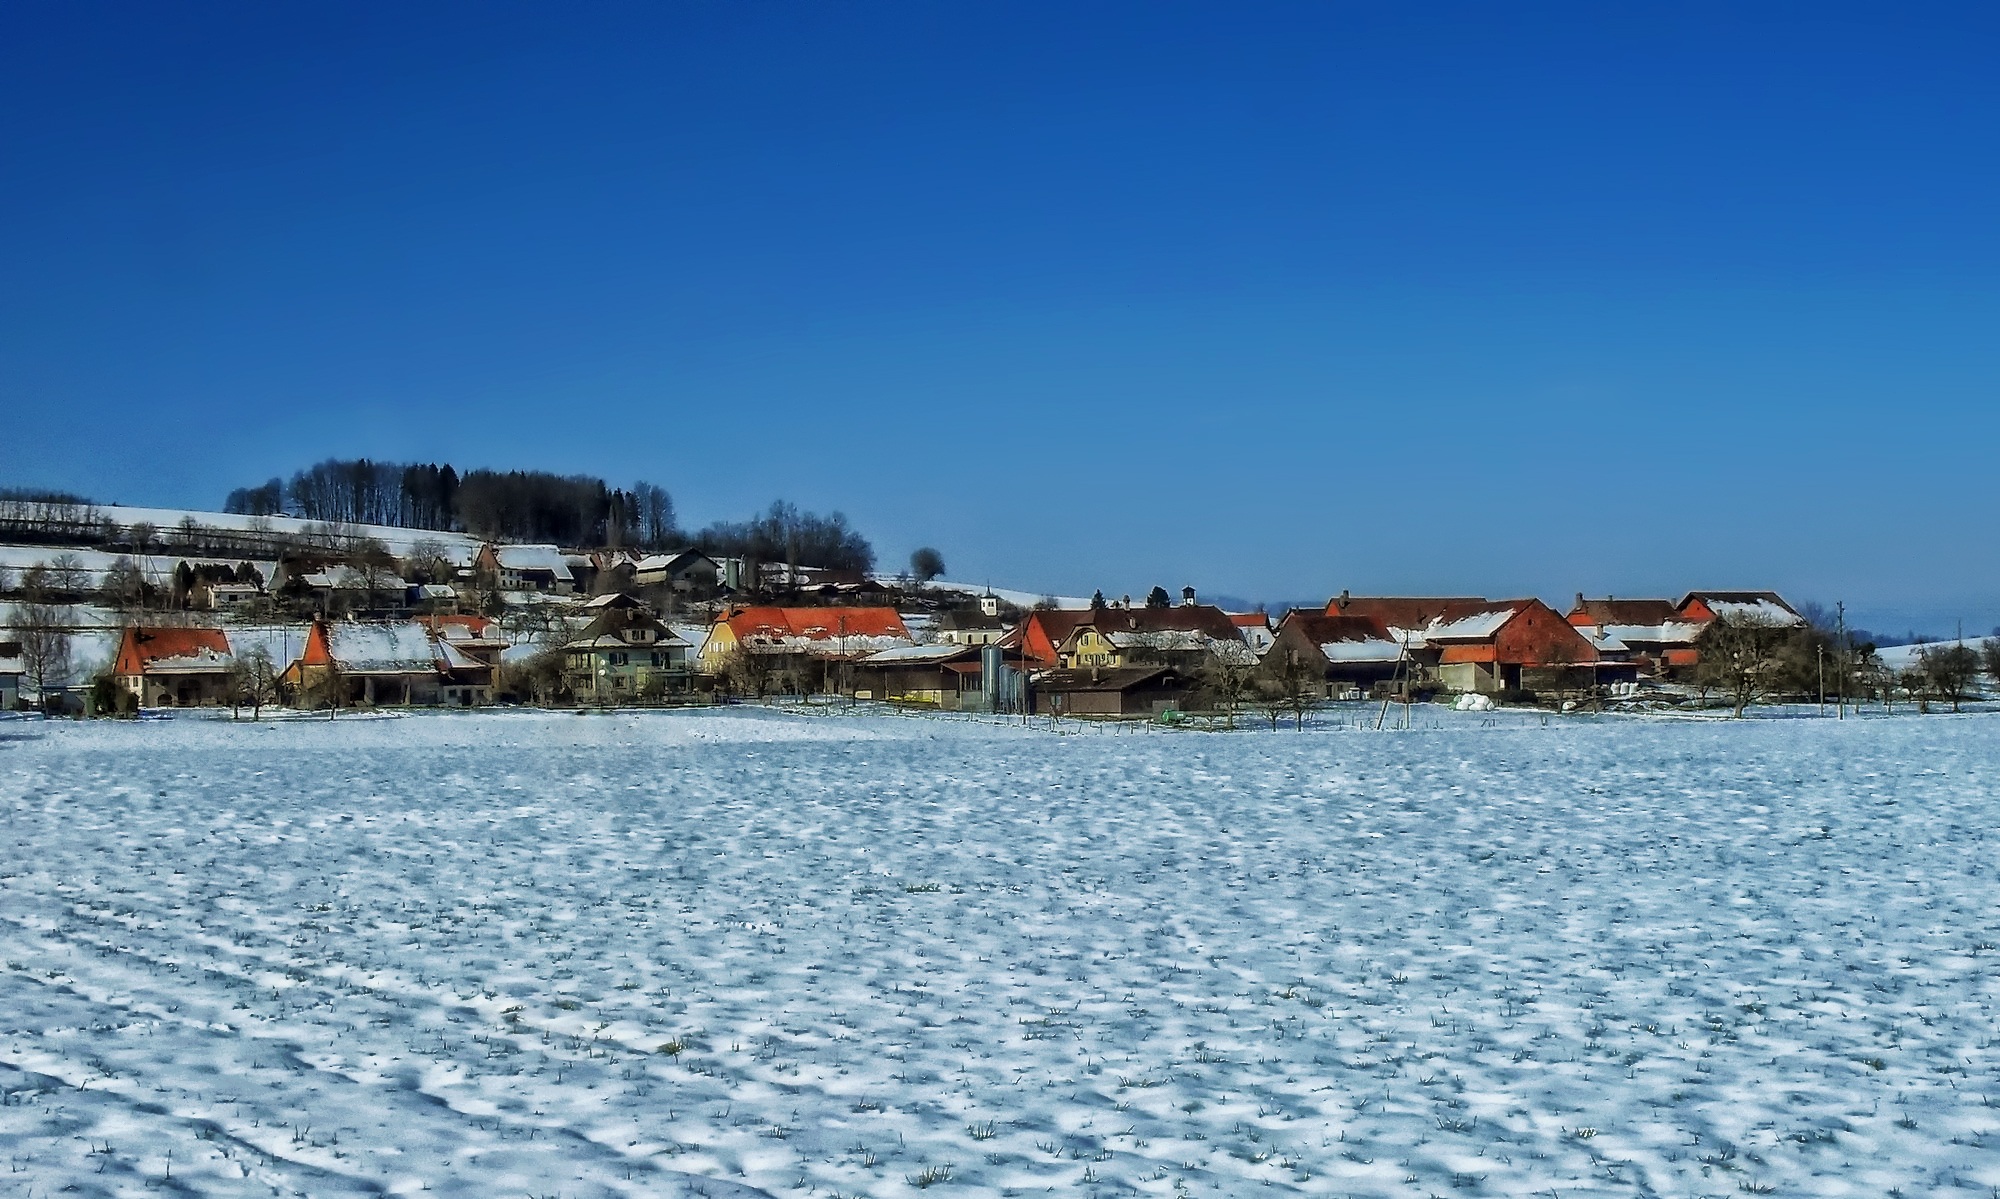
beach, landscape, sea, coast, nature, ocean, horizon, snow, winter, dock, shore, panorama, village, vehicle, scenic, bay, harbor, marina, port, outside, hdr, resort, homes, houses, switzerland, wintry, forel sur lucens